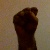
The image shows a hand gesture representing the letter 'S' in Indian Sign Language.